Nachiket Dighe

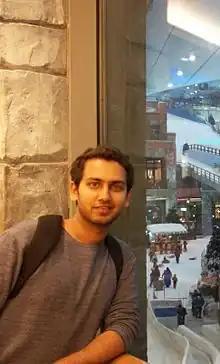
Nachiket Dighe in November, 2011

Nachiket Dighe (born 11 November 1987) is an Indian actor, who dubs in Hindi, Marathi, and English. He dubbed Rupert Grint's role as Ron Weasley in Hindi, in the Harry Potter film series.